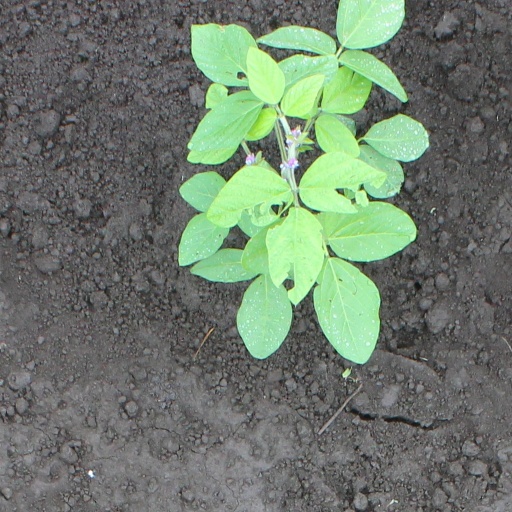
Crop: soybean